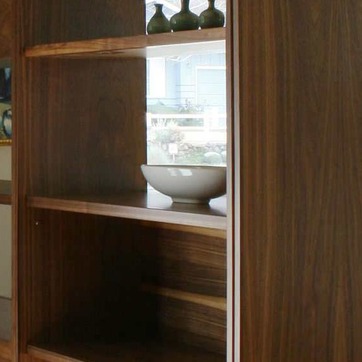
Material: ceramic